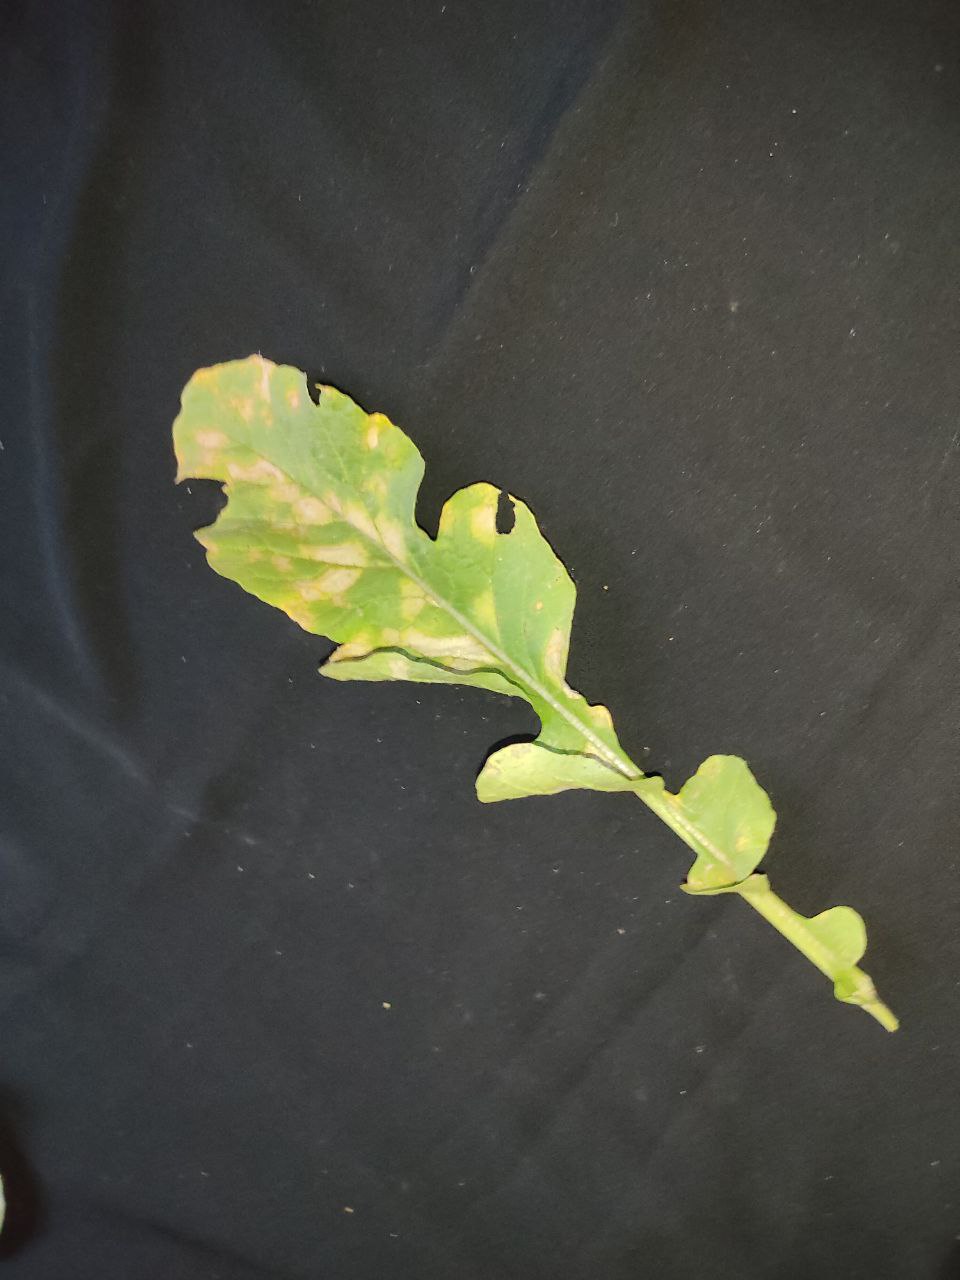
Label: Mosaic virus